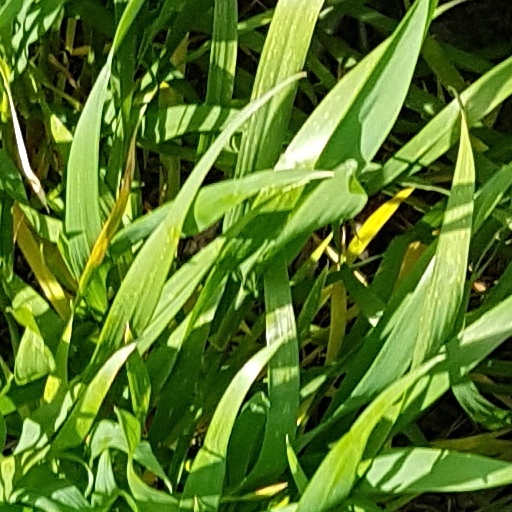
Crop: wheat